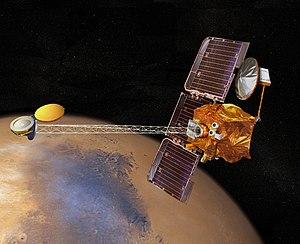
Cette page présente une chronologie de l'année 2002 dans le domaine de l'astronomie.
2001 Mars Odyssey est une sonde spatiale de la NASA placée en orbite en 2002 autour de la planète Mars. Cet orbiteur de taille relativement modeste héritée du programme « better, faster, cheaper » avait pour objectifs principaux de dresser une carte de la distribution des minéraux et des éléments chimiques à la surface de Mars et de détecter la présence éventuelle d'eau à l'aide de ses trois instruments scientifiques hérités en partie de la mission Mars Observer.
Cet article présente la liste des sondes spatiales envoyées vers les objets du système solaire, y compris celles qui ont échoué. Les simples survols lors de manœuvres d'assistance gravitationnelle et les projets confirmés de futures missions sont également recensés, mais pas les projets de missions spatiales annulés ou non confirmés.